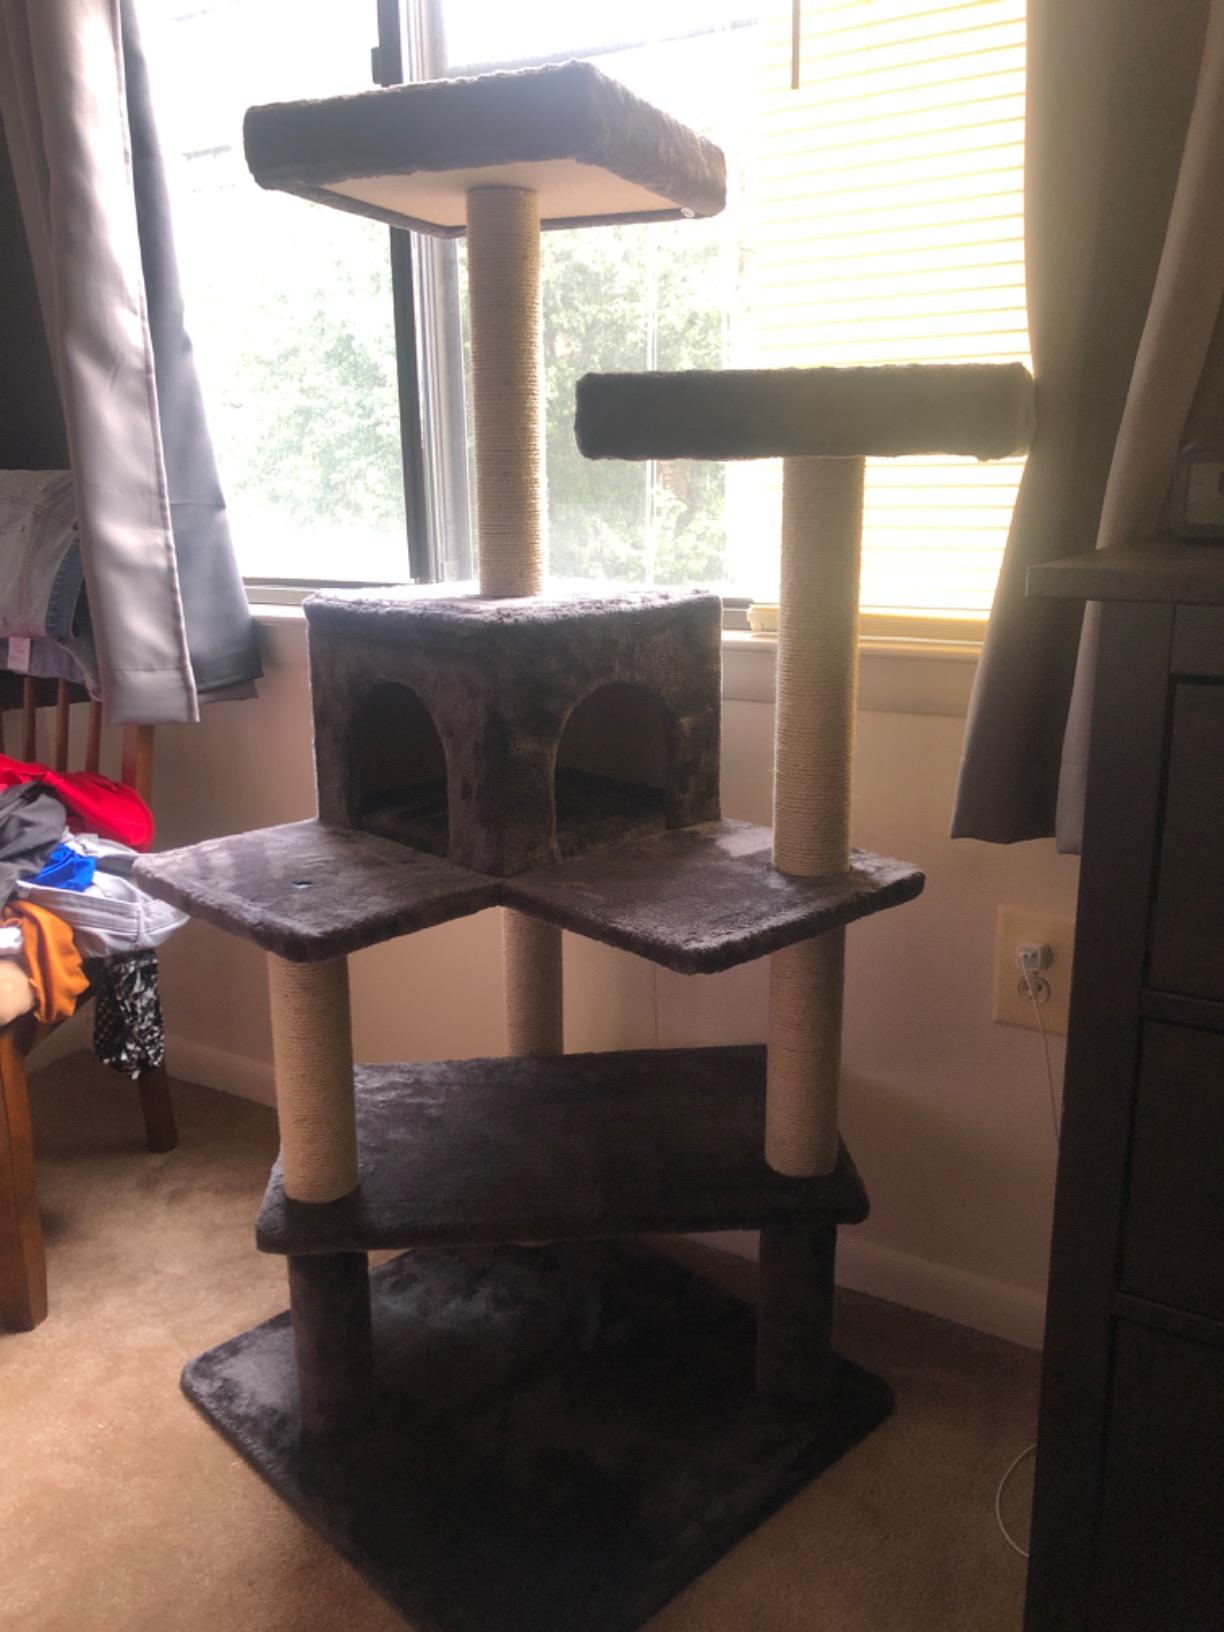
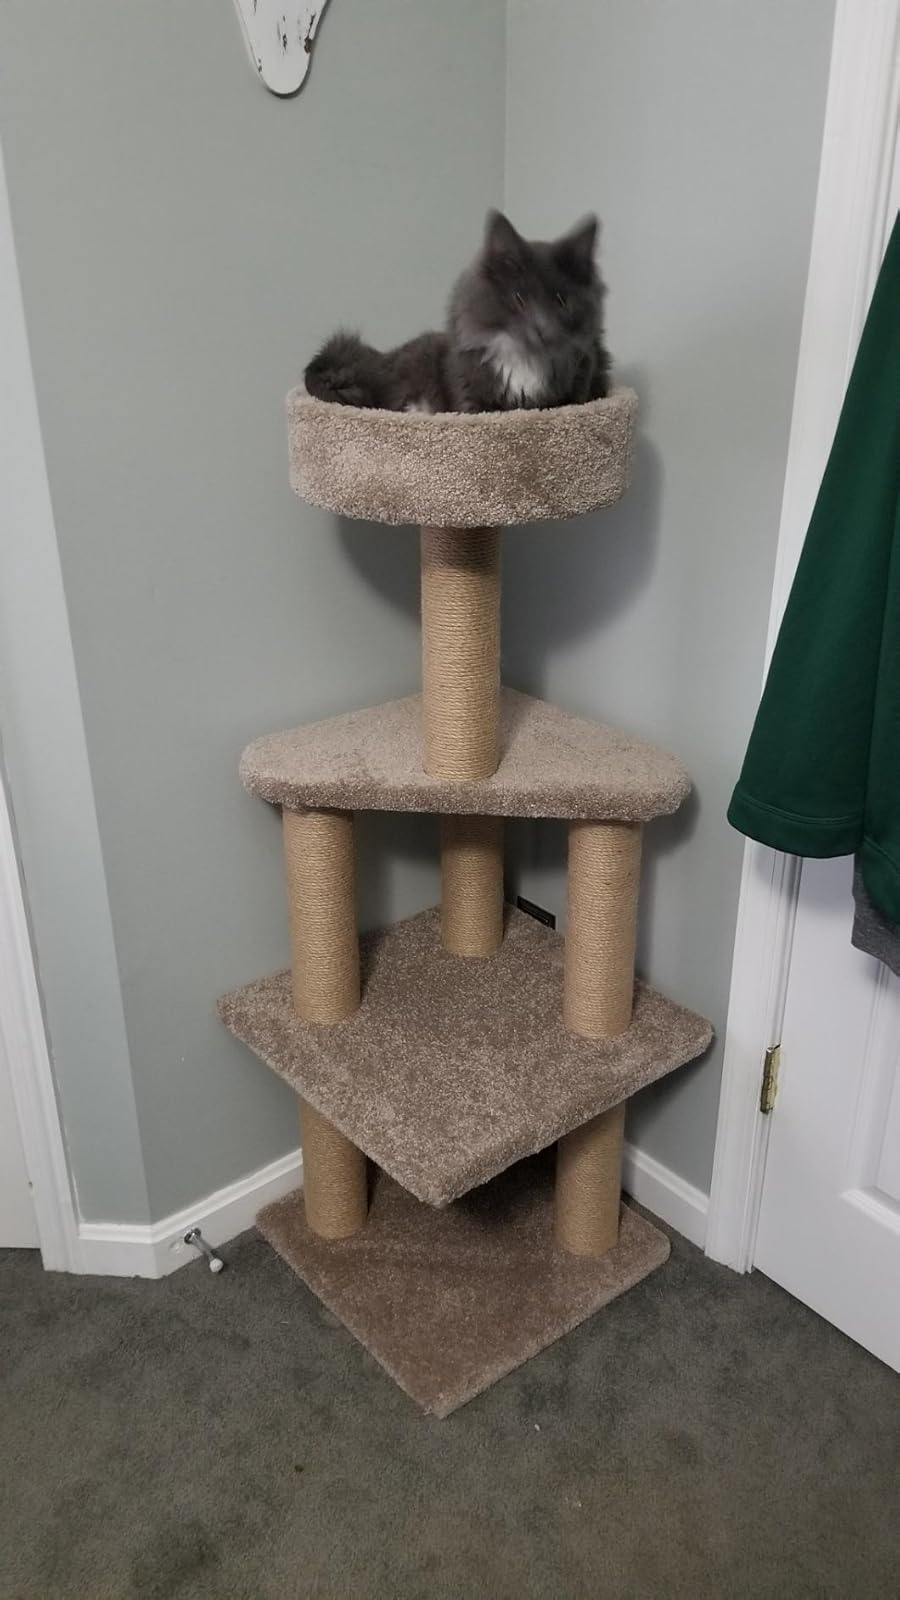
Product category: items_cat tree
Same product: no